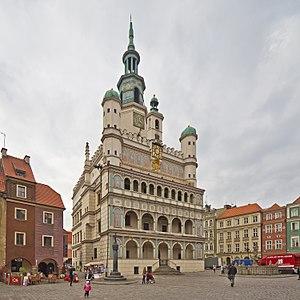
Les monuments historiques en Pologne sont définis par la loi. Dans les années 1961 - 1973 leur valeur était définie par une classification où la classe 0 était attribuée aux monuments les plus précieux. Cette classification n'est plus d'usage, il est considéré que tous les monuments historiques présentent la même valeur. Tout objet créé par l'homme qui temoigne du passé et dont la conservation présent un interêt social en raison de sa valeur artistique, historique ou scientifique peut devenir un monument historique.
L'art de la Renaissance ou Renaissance artistique est une composante importante de la période de la Renaissance du renouveau humaniste de la littérature, des arts, et des sciences qui se produisit en Europe au XVIᵉ siècle.